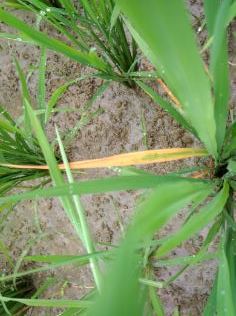
Disease: Tungro